City National Plaza

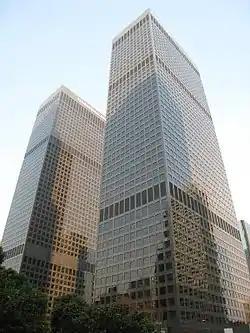
Paul Hastings and City National Towers

City National Plaza is a twin tower skyscraper complex on South Flower Street in western Downtown Los Angeles, California, United States. It was originally named ARCO Plaza upon opening in 1972.